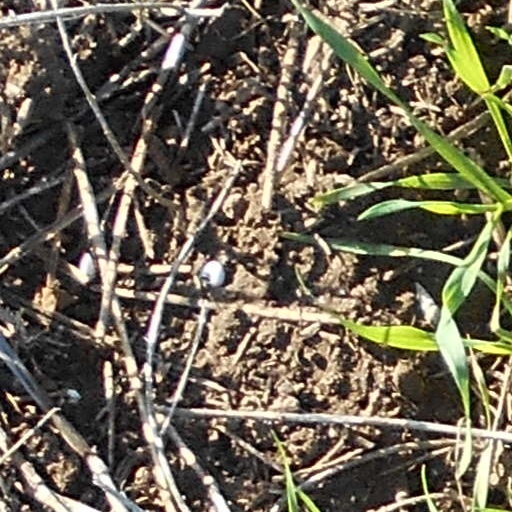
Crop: wheat